Blaignan-Prignac

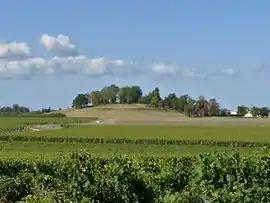
Site of the former castle

Blaignan-Prignac is a commune in the Gironde department in Nouvelle-Aquitaine in southwestern France. It was established on 1 January 2019 by merger of the former communes of Blaignan (the seat) and Prignac-en-Médoc.